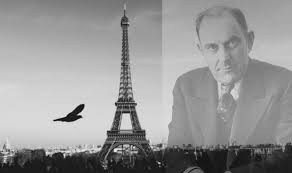
Landmark: Eiffel Tower